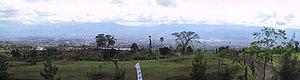
Bandung
Overblik over Bandung
Bandung er en indonesisk by og hovedstad i provinsen Vestjava. Byen ligger 768 meter over havets overflade. Der bor omkring 2,1 mio. mennesker i Bandung.